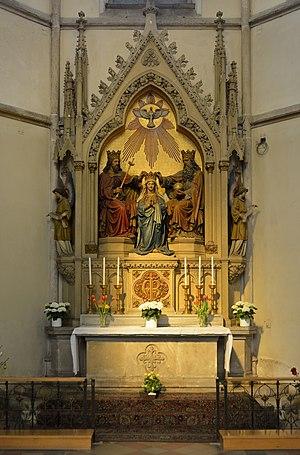
Église catholique de la paroise de St. Othmar unter den Weißgerbern, autel Maria-Krönungsaltar avec des statues de Johann Melnitzky, Kolonitzplatz, 3e district de Vienne